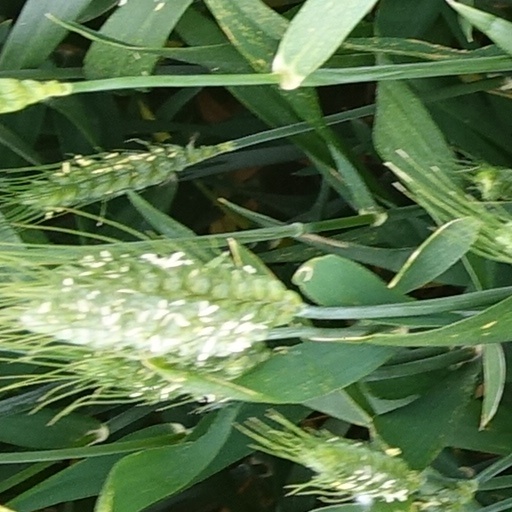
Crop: wheat